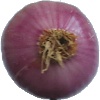
Label: Onion Red Peeled 1